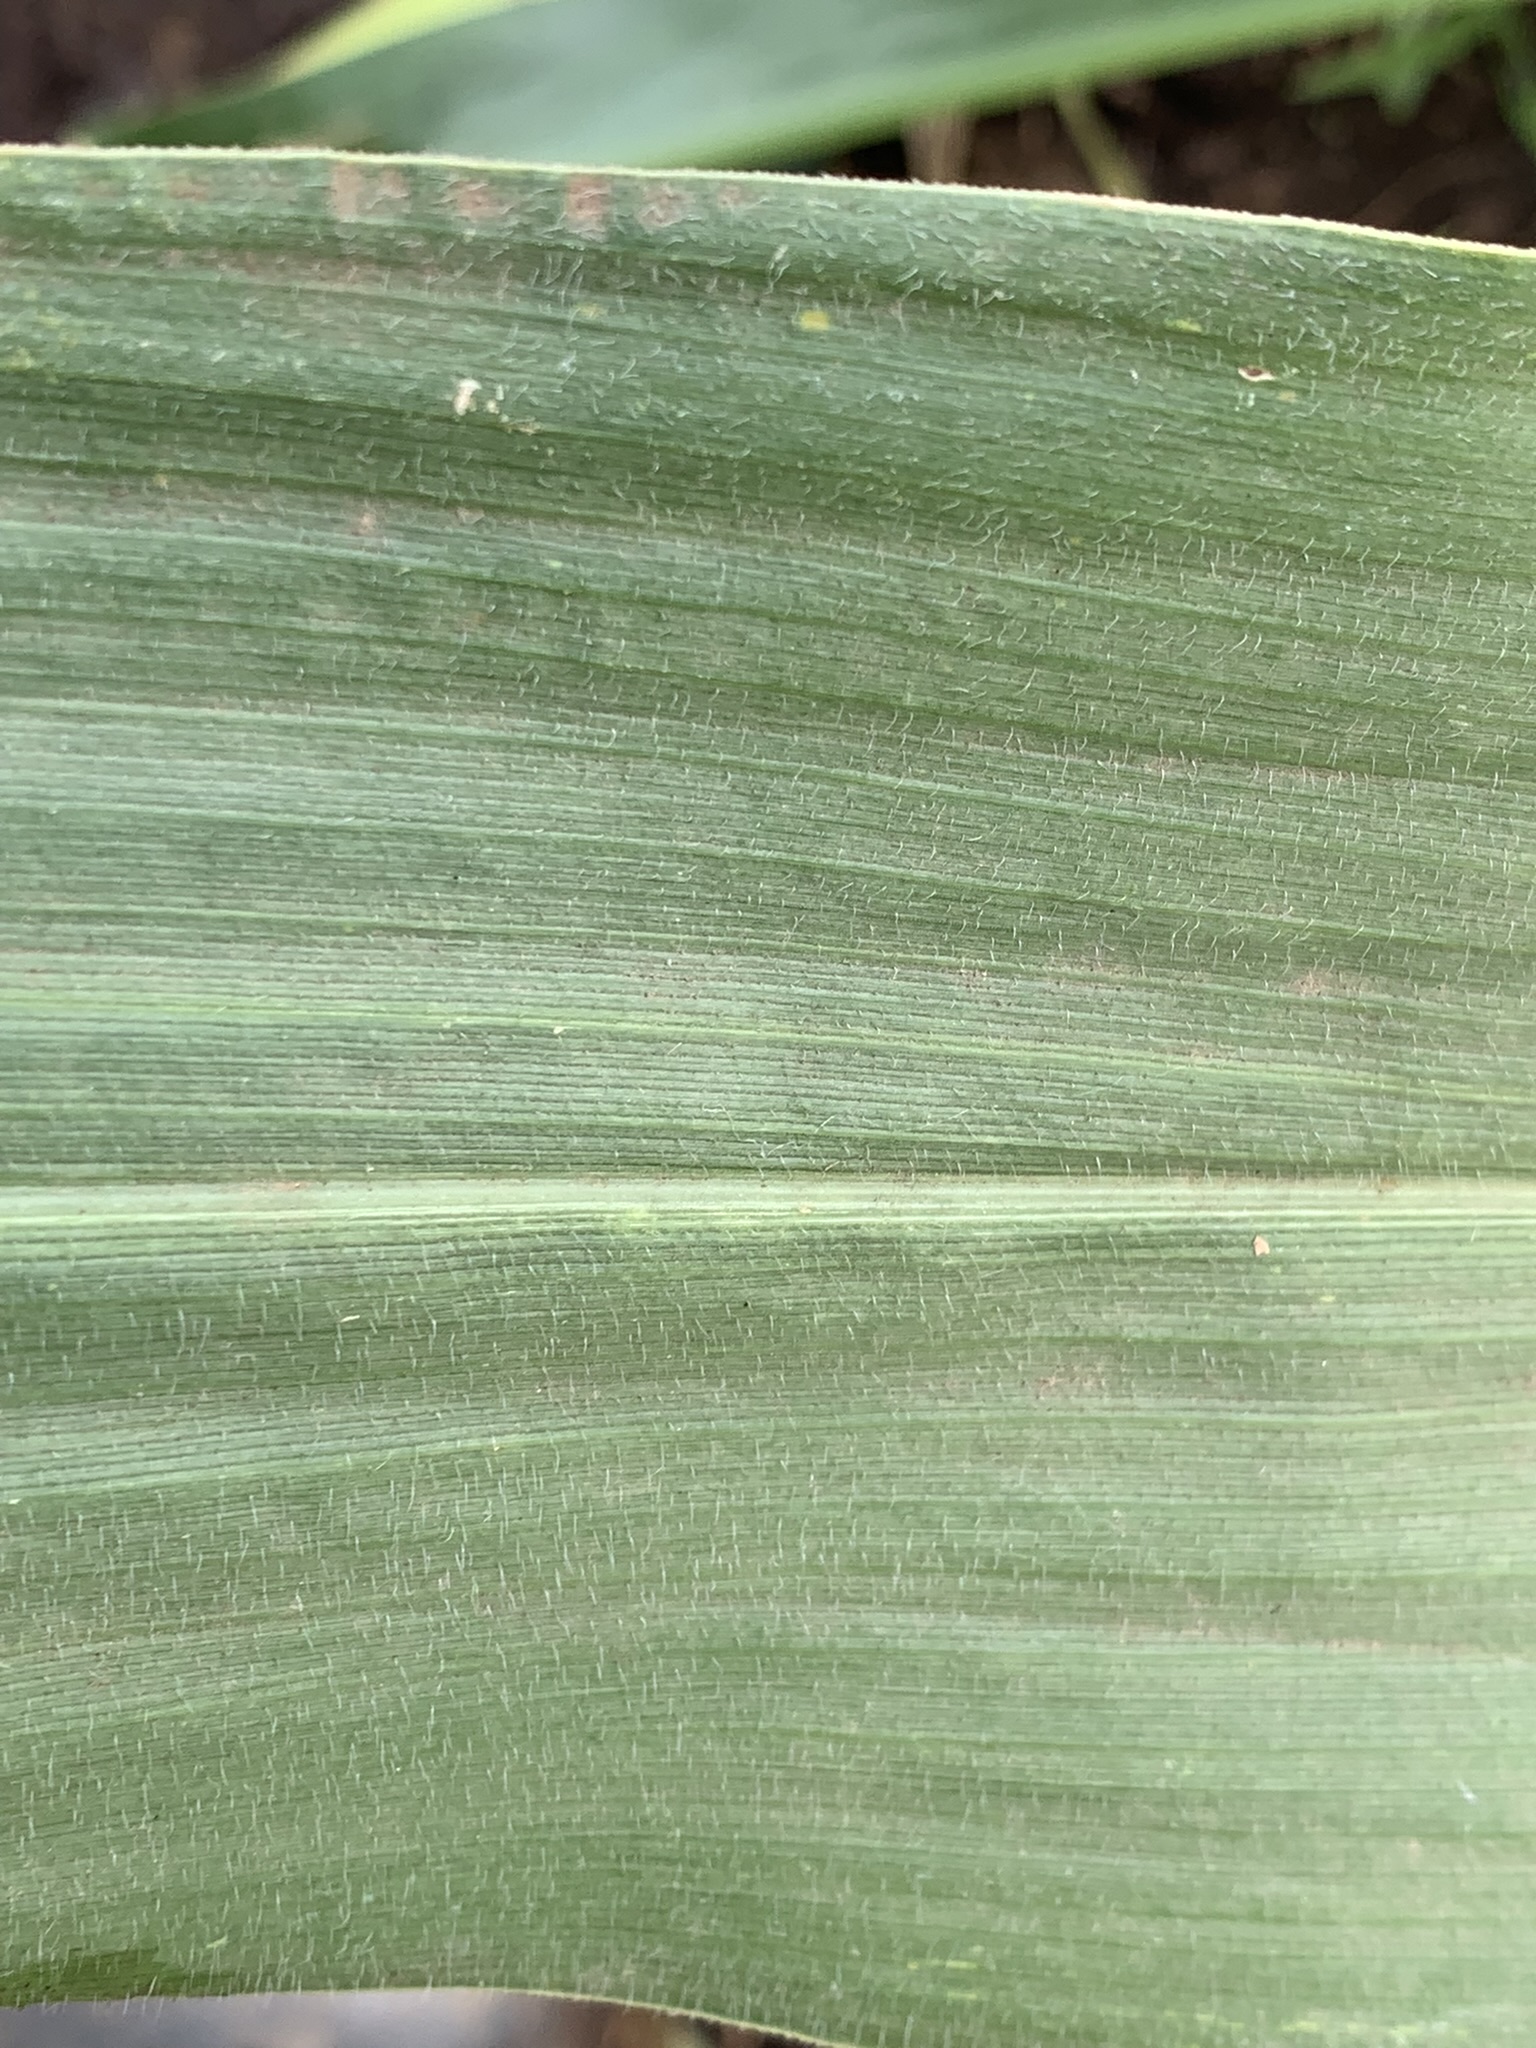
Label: Healthy